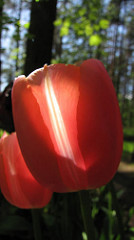
Flower: tulip